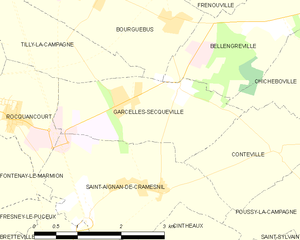
Garcelles-Secqueville
Kort over kommunen
Kort over kommunen
Garcelles-Secqueville er en kommune i departementet Calvados i regionen Basse-Normandie i det nordvestlige Frankrig. Kommunen ligger knap 11 km syd for Caen.